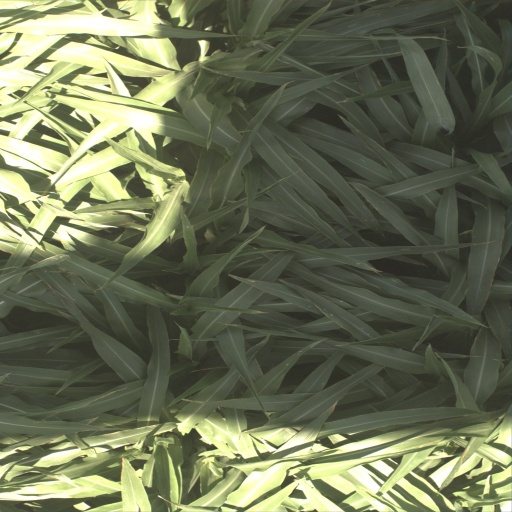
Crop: sorghum